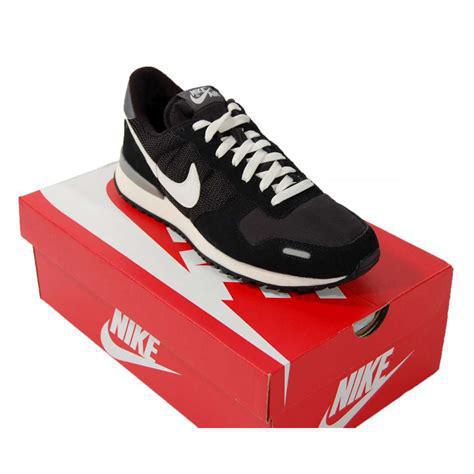
Brand: Nike
Model: Air Vortex